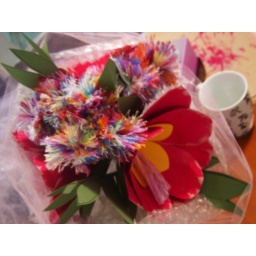
overnight work 09 . the perfect flower bouquet - view from above